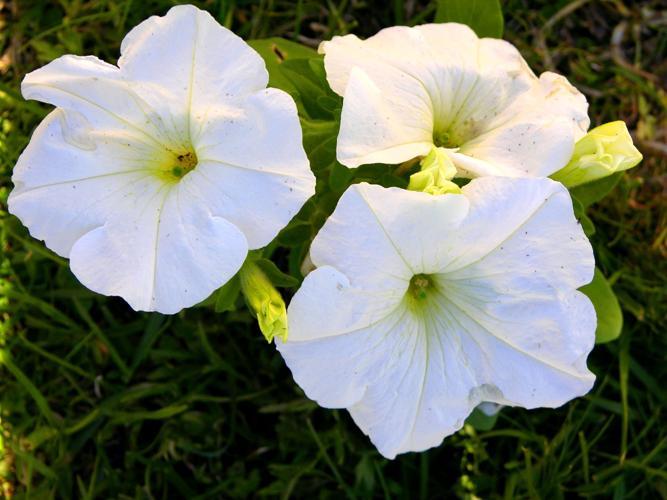
Label: petunia